Waughtown–Belview Historic District

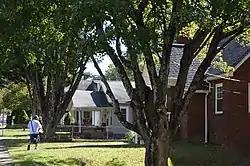
Houses on Sprague Street

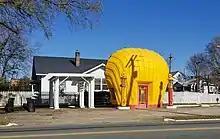
Shell Service Station, 2020

Waughtown–Belview Historic District is a national historic district located at Winston-Salem, Forsyth County, North Carolina. The district encompasses 1,137 contributing buildings, 1 contributing site, and 1 contributing object in a largely residential section of Winston-Salem. The buildings date from about 1834 to 1955, and include notable examples of Greek Revival, Colonial Revival, Queen Anne, and Bungalow / American Craftsman style architecture. Located in the district is the separately listed Shell Service Station. Other notable resources include the Clodfelter House (c. 1850), Fiddler House (c. 1900), Nissen Wagon Works smokestack, Triangle Body Works (c. 1927), Waughtown Baptist Church (1919), Waughtown Presbyterian Church (1914), Southside Christian Church (c. 1915), and Waughtown Cemetery.